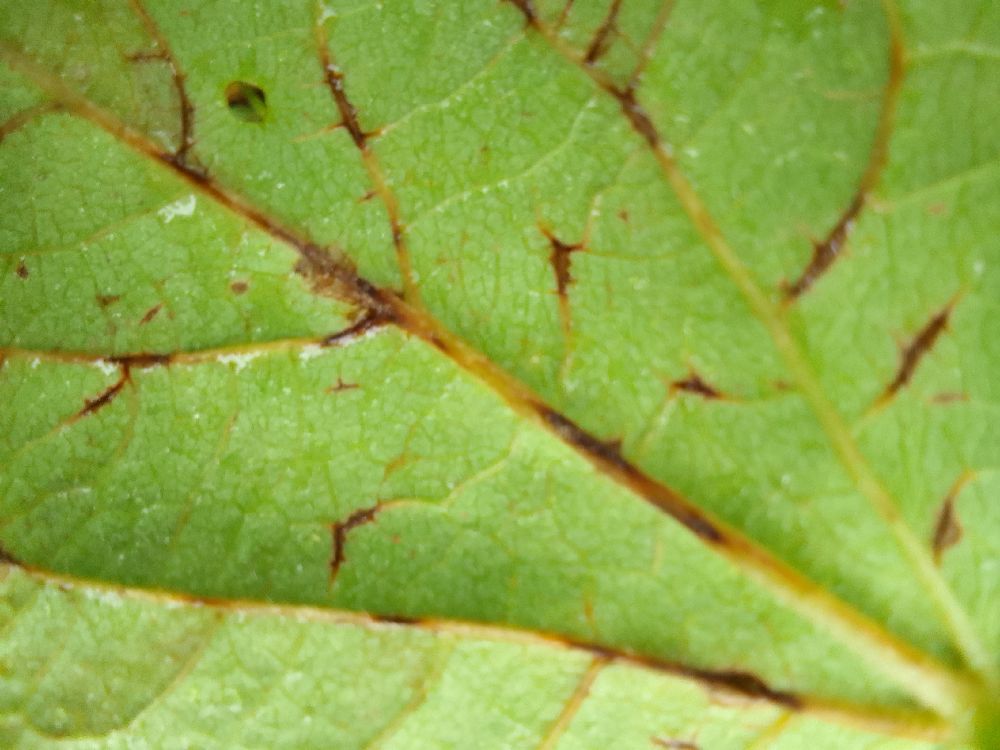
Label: anthracnose